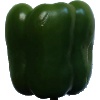
Label: Pepper Green 1